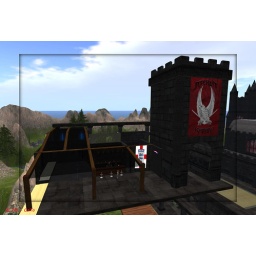
The roof over the media-room and bar are finished